Yellowmargin triggerfish

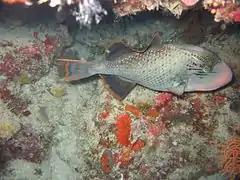
Yellowmargin triggerfish at Apo Reef, Philippines

This triggerfish can grow to a maximum length of . They are marketed either fresh or dried for food, but are potentially dangerous in some areas due to ciguatera poisoning.